Anti-tank dog

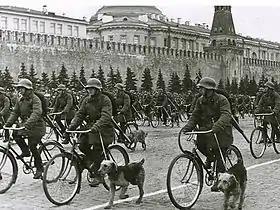
Military parade on Red Square, Moscow, 1 May 1938

The use of anti-tank dogs was escalated during 1941 and 1942, when every effort was made by the Red Army to stop the German advance on the Eastern Front of World War II. In that period, dog training schools were mostly focused on producing anti-tank dogs. About 40,000 dogs were deployed for various tasks in the Red Army.